Salem, Ohio

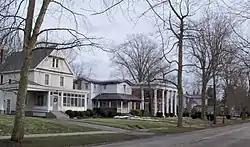
South Lincoln Avenue Historic District

Salem is located about southwest of Youngstown, east of Canton, and southeast of Cleveland. According to the United States Census Bureau, the city has an area of , all land. Salem is the largest incorporated place by area in Columbiana County.